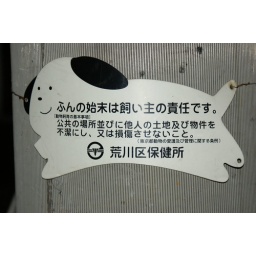
This was a sign wired to a pole in Tokyo near Minami-Senju station.